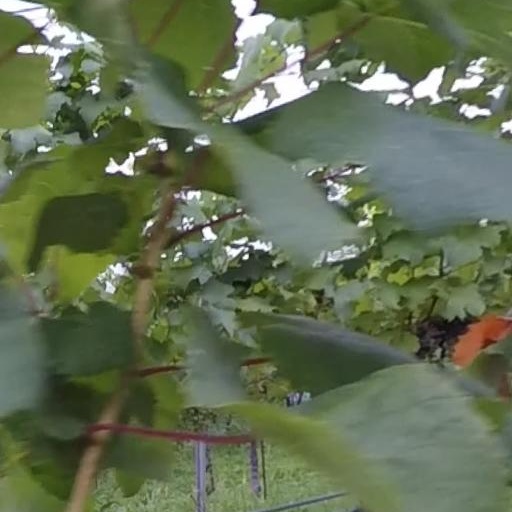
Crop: grape